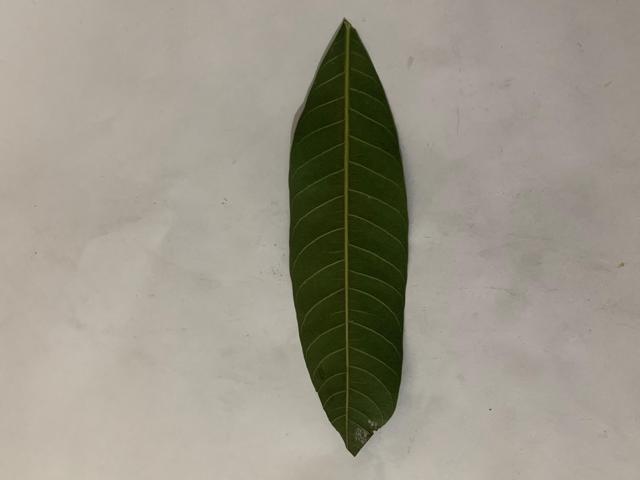
Mango leaf variety: Banana